Charles Geleyns

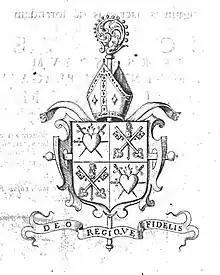
Coat of arms of abbot Carolus Geleyns in the book "Medicus Christianus", dedicated to him by the author

Charles Geleyns (22 August 1677 in Bruges), also named Carolus Geleyns in Latin or Karel Geleyns in Dutch, was a Flemish Roman Catholic priest, Benedictine monk and abbot of the Saint Peter's Abbey of Oudenburg in the Southern Netherlands. In some older sources his last name is mentioned as Gheleyns. Between 1668 and 1671 he fulfilled the duties of the Bishop of Bruges as diocesan administrator.